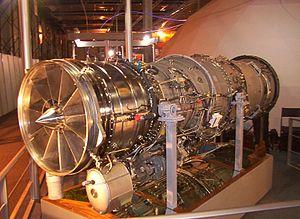
Le GTRE GTX-35VS Kaveri est un projet de turbofan à postcombustion développé par l'Établissement de recherches sur les turbines à gaz, un laboratoire dirigé par l'agence gouvernementale indienne DRDO à Bangalore, en Inde.